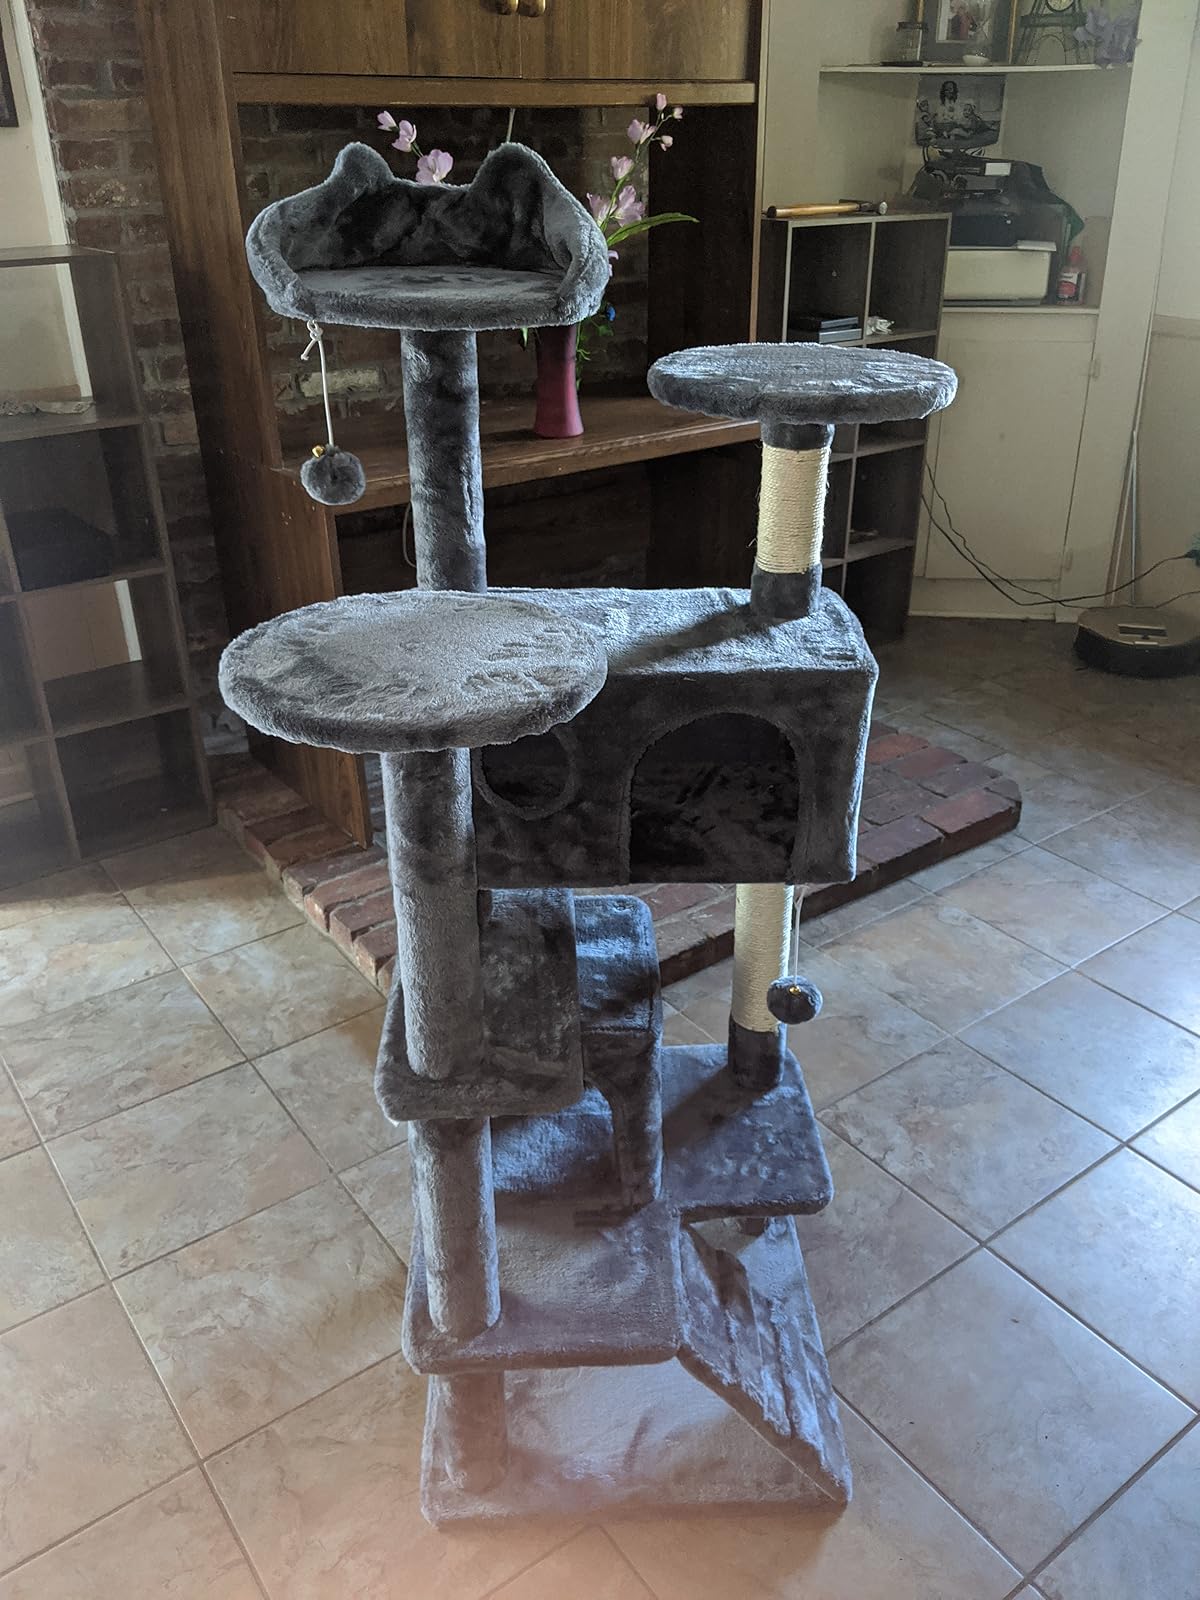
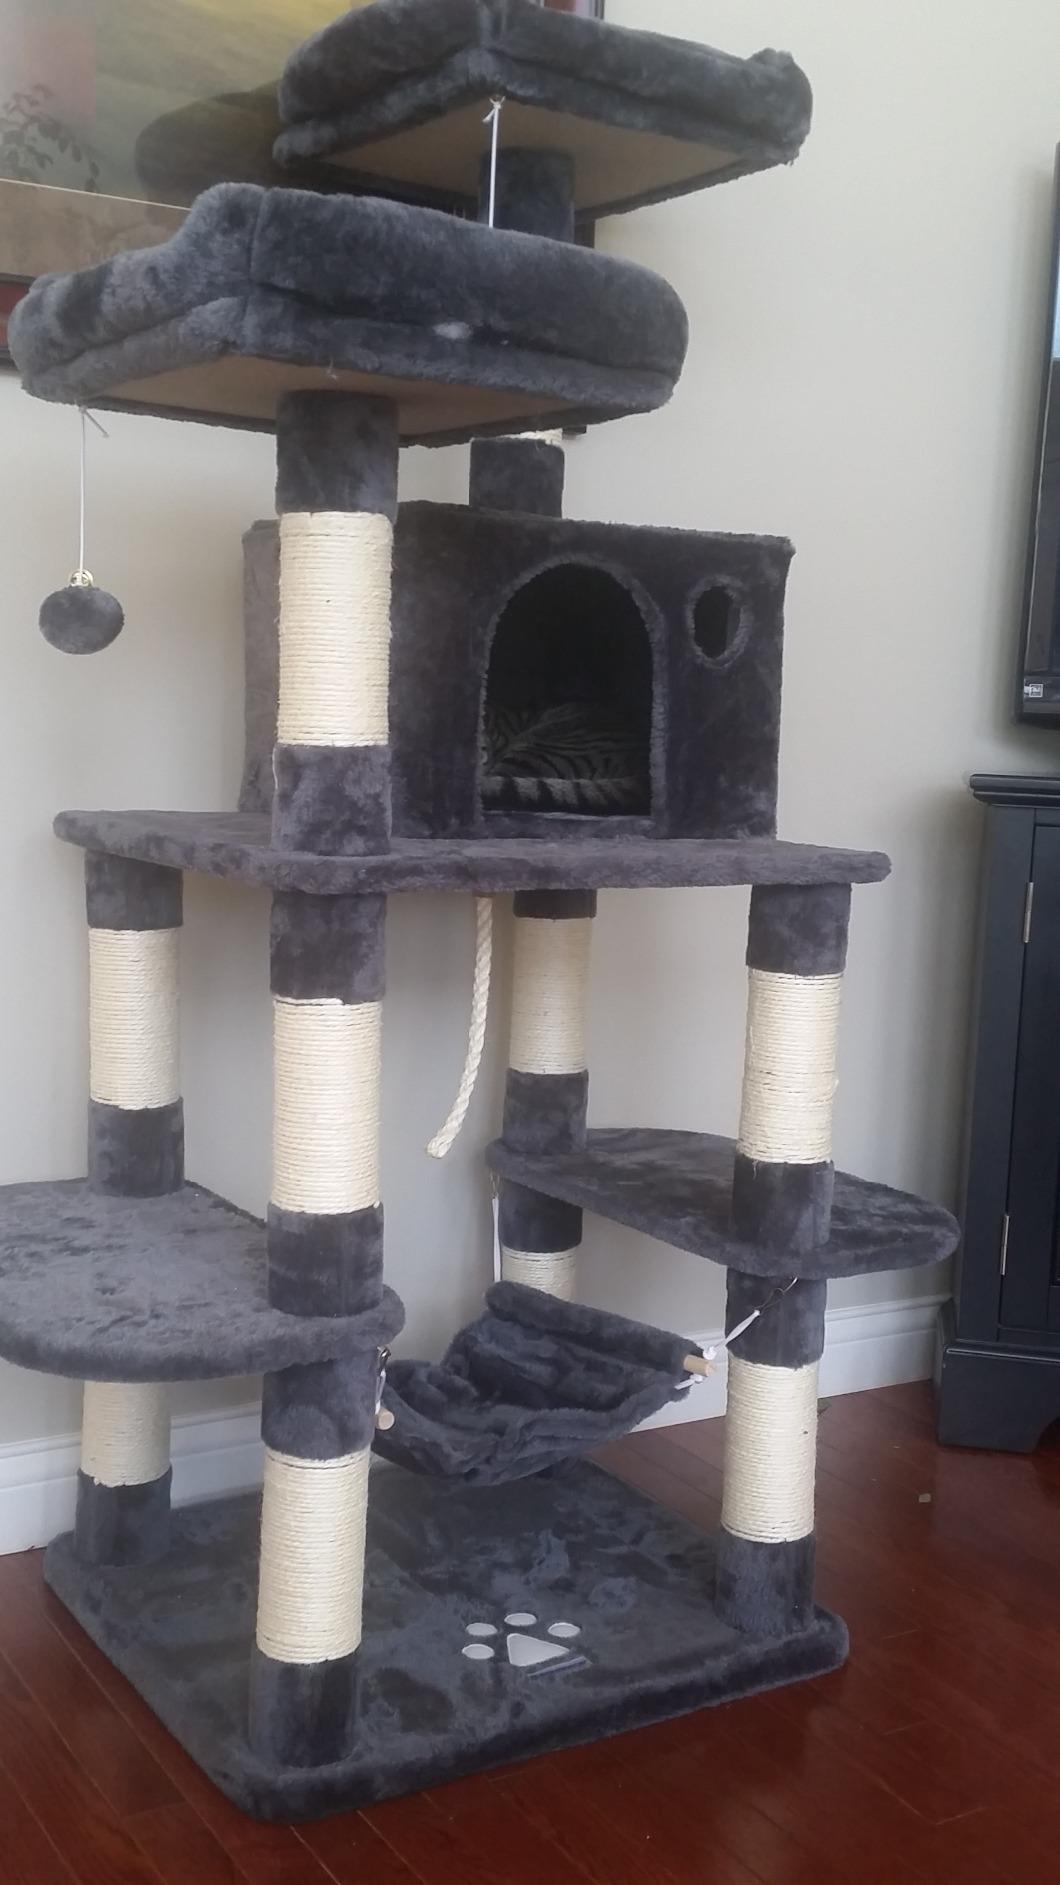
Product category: items_cat tree
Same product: no